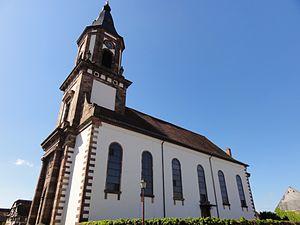
Cet article recense une partie des monuments historiques du Bas-Rhin, en France.
L'église Saint-Michel est un monument historique situé à Weyersheim, dans le département français du Bas-Rhin.